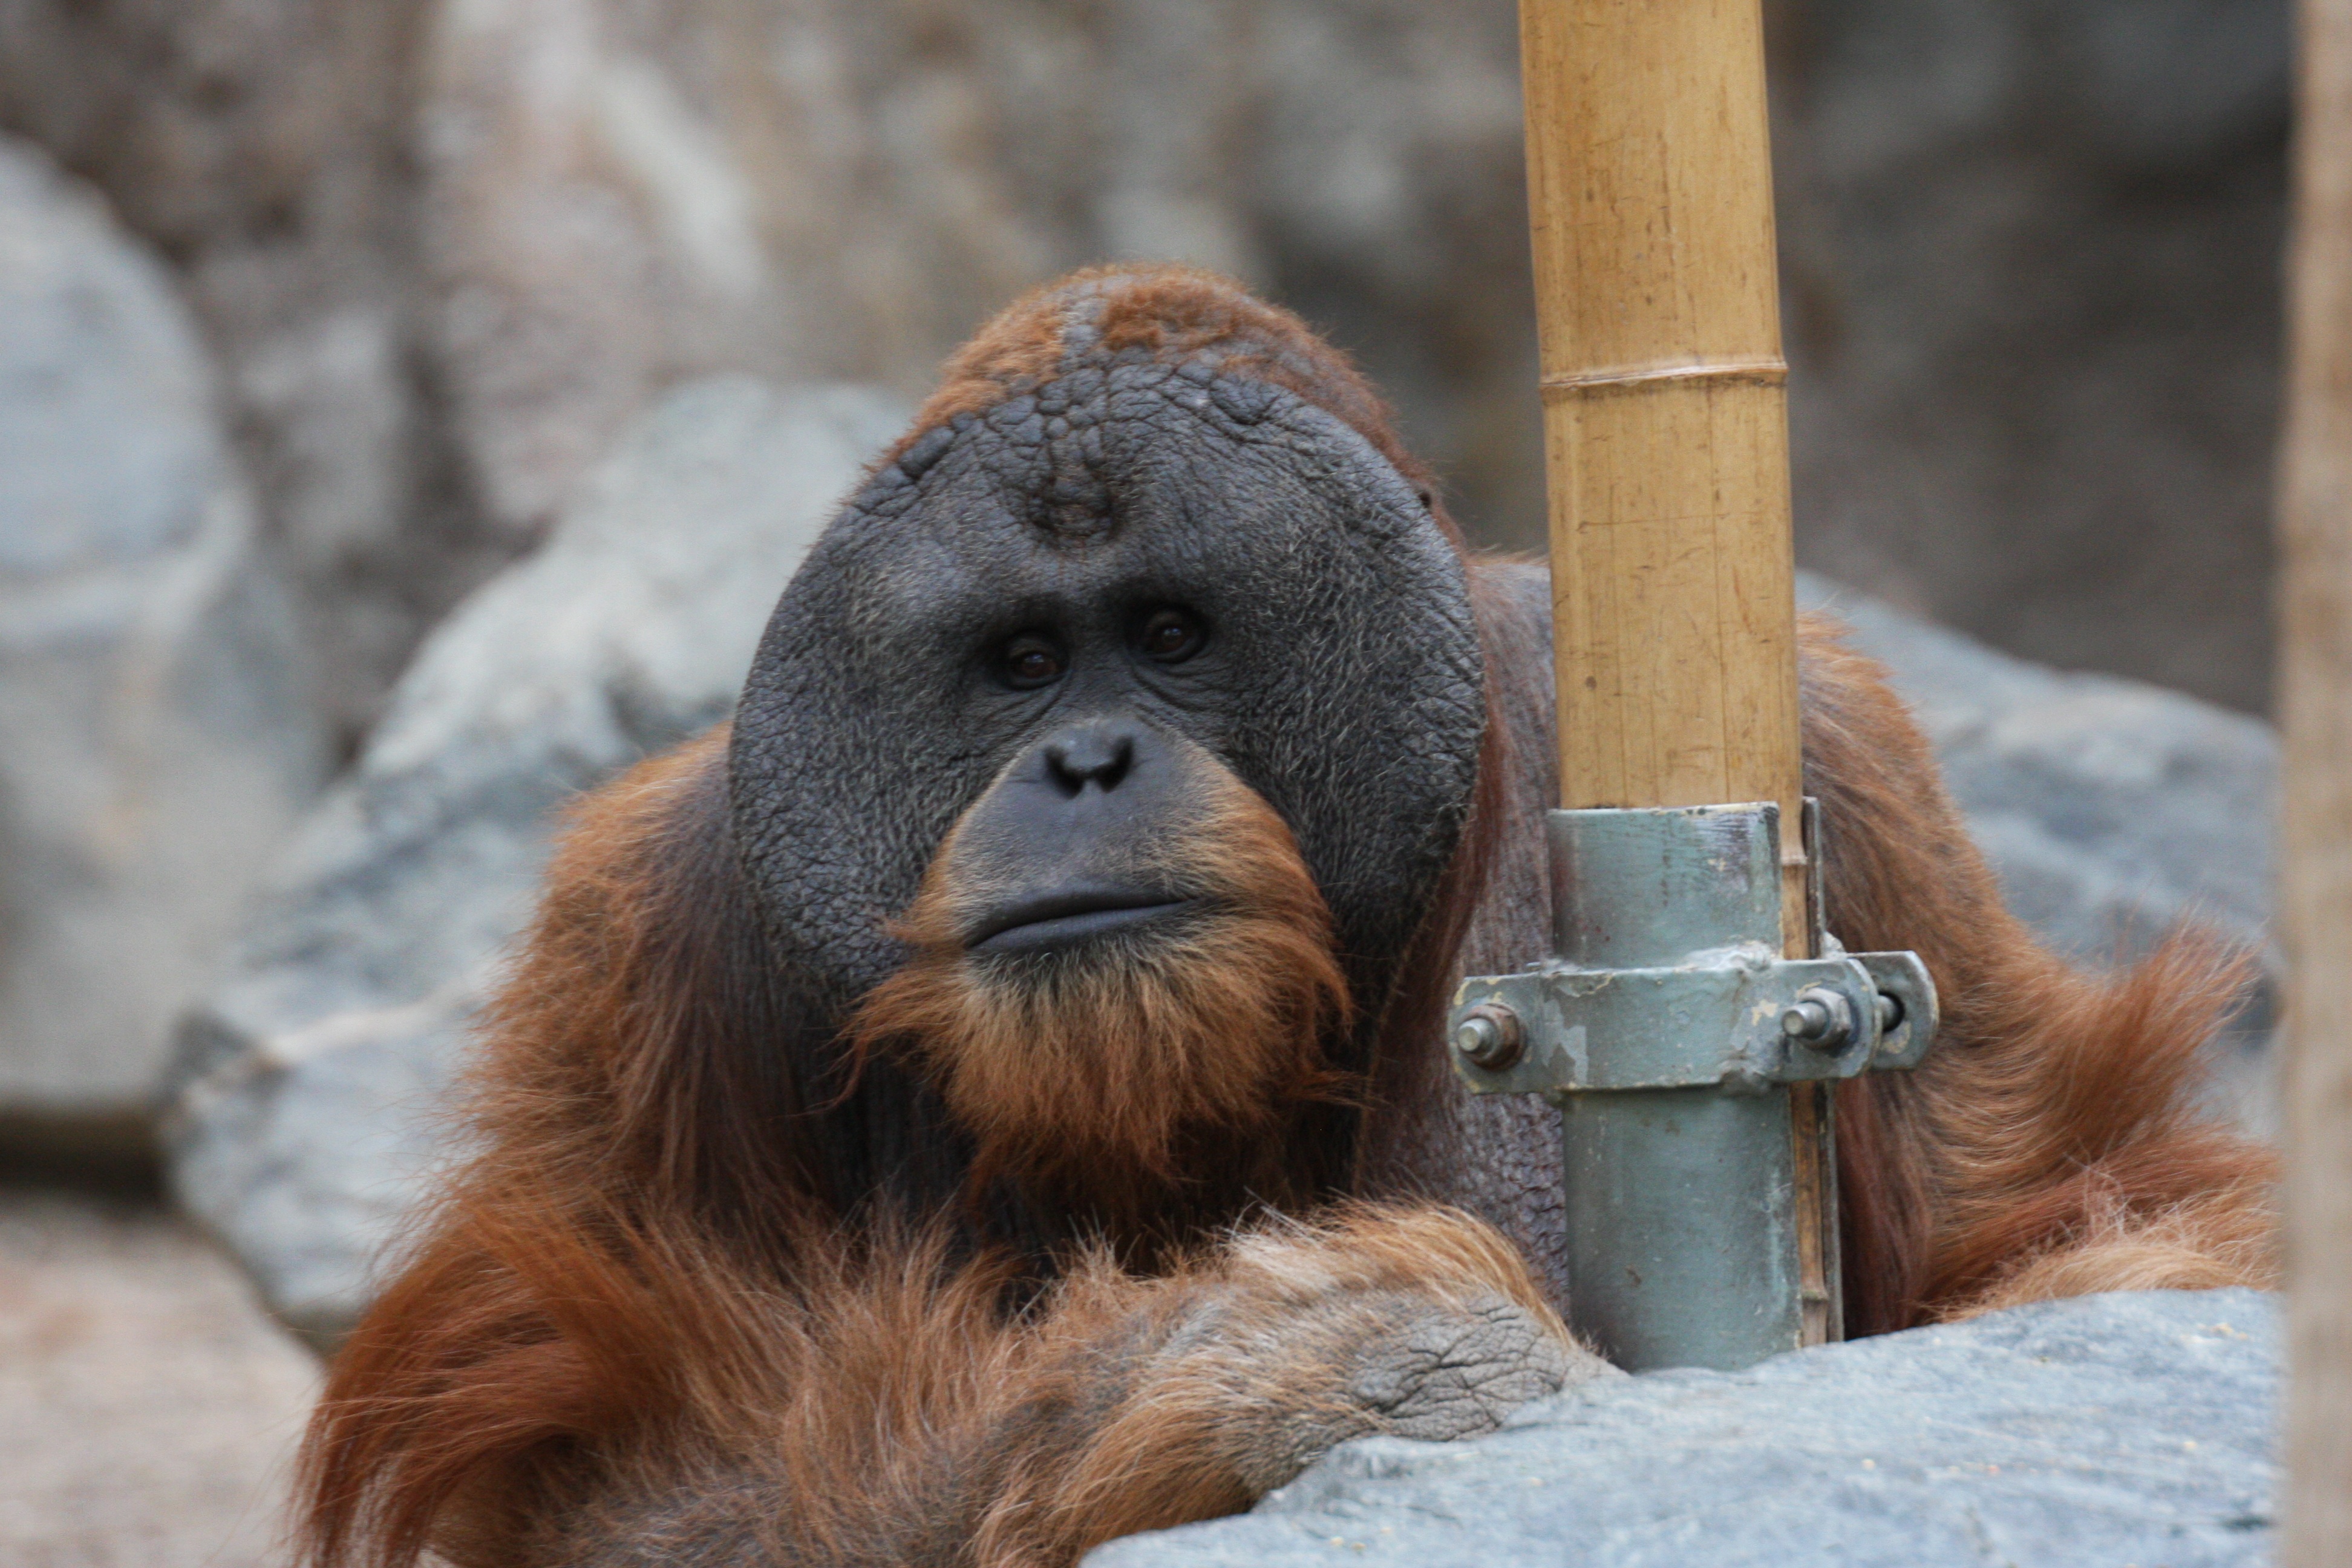
wildlife, zoo, mammal, monkey, fauna, primate, orangutan, vertebrate, hagenbeck, great ape